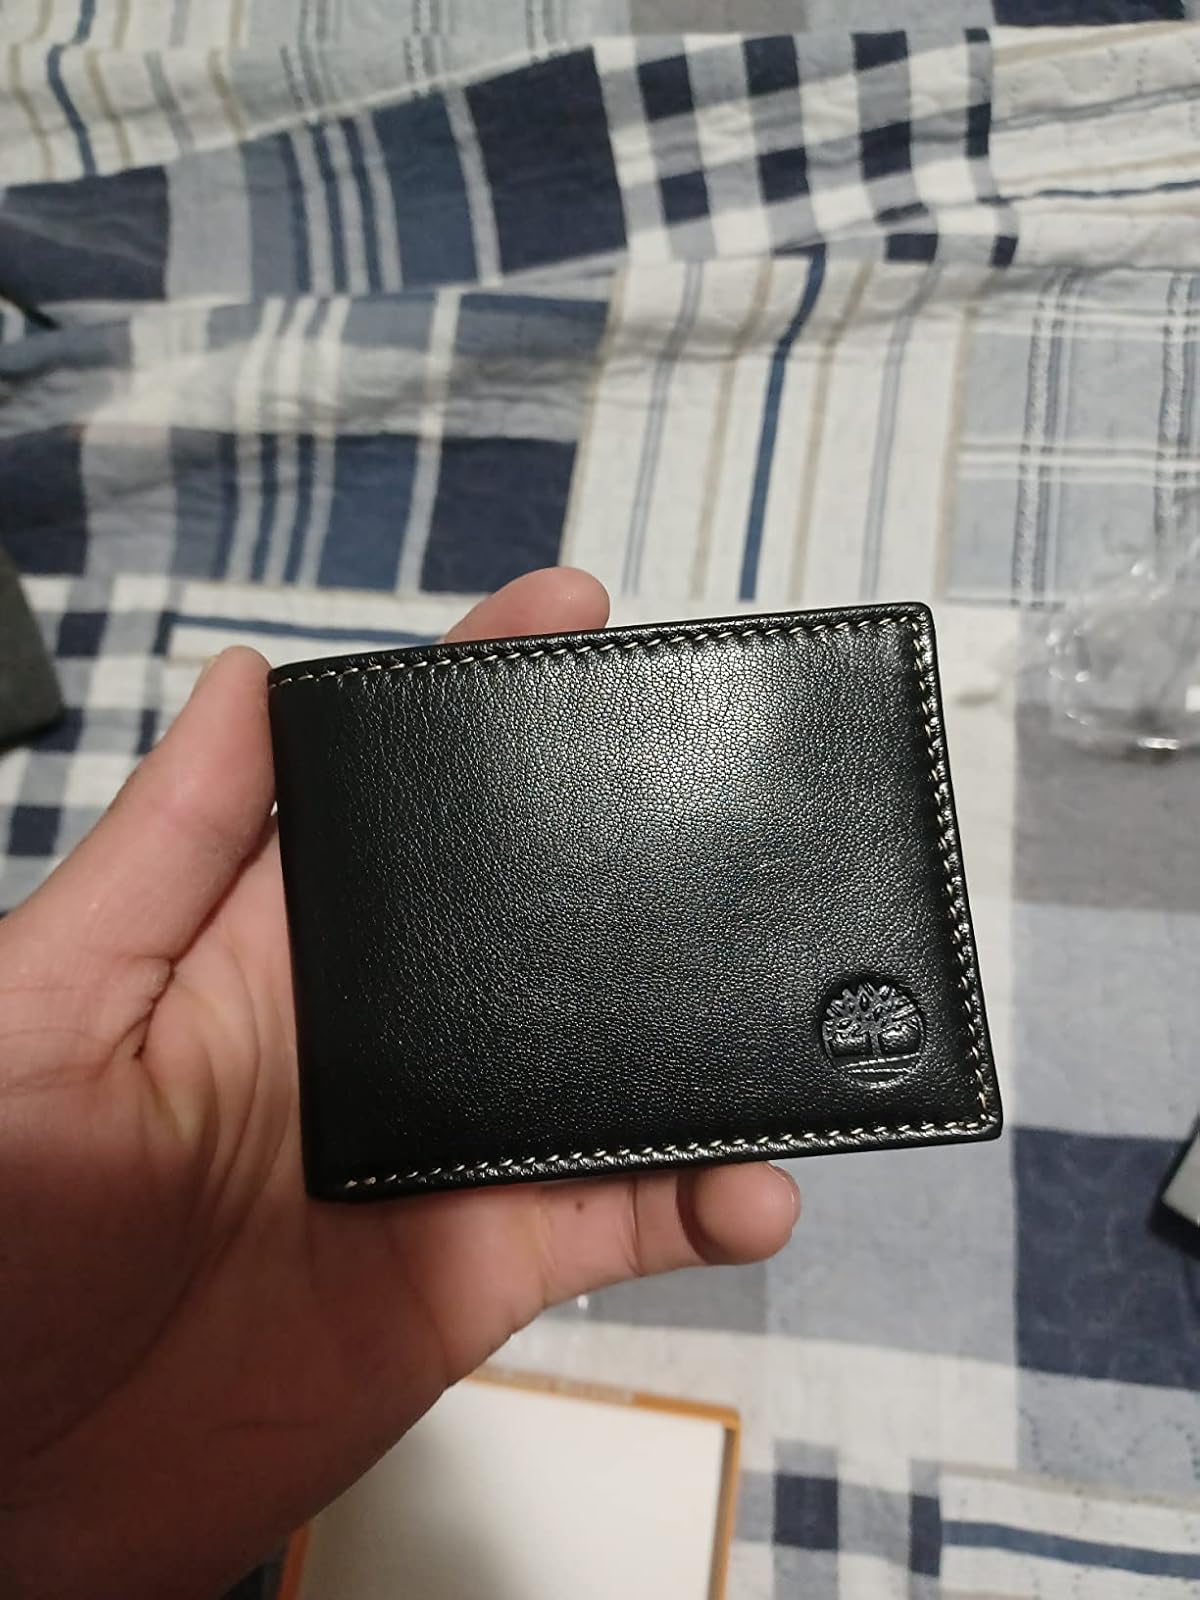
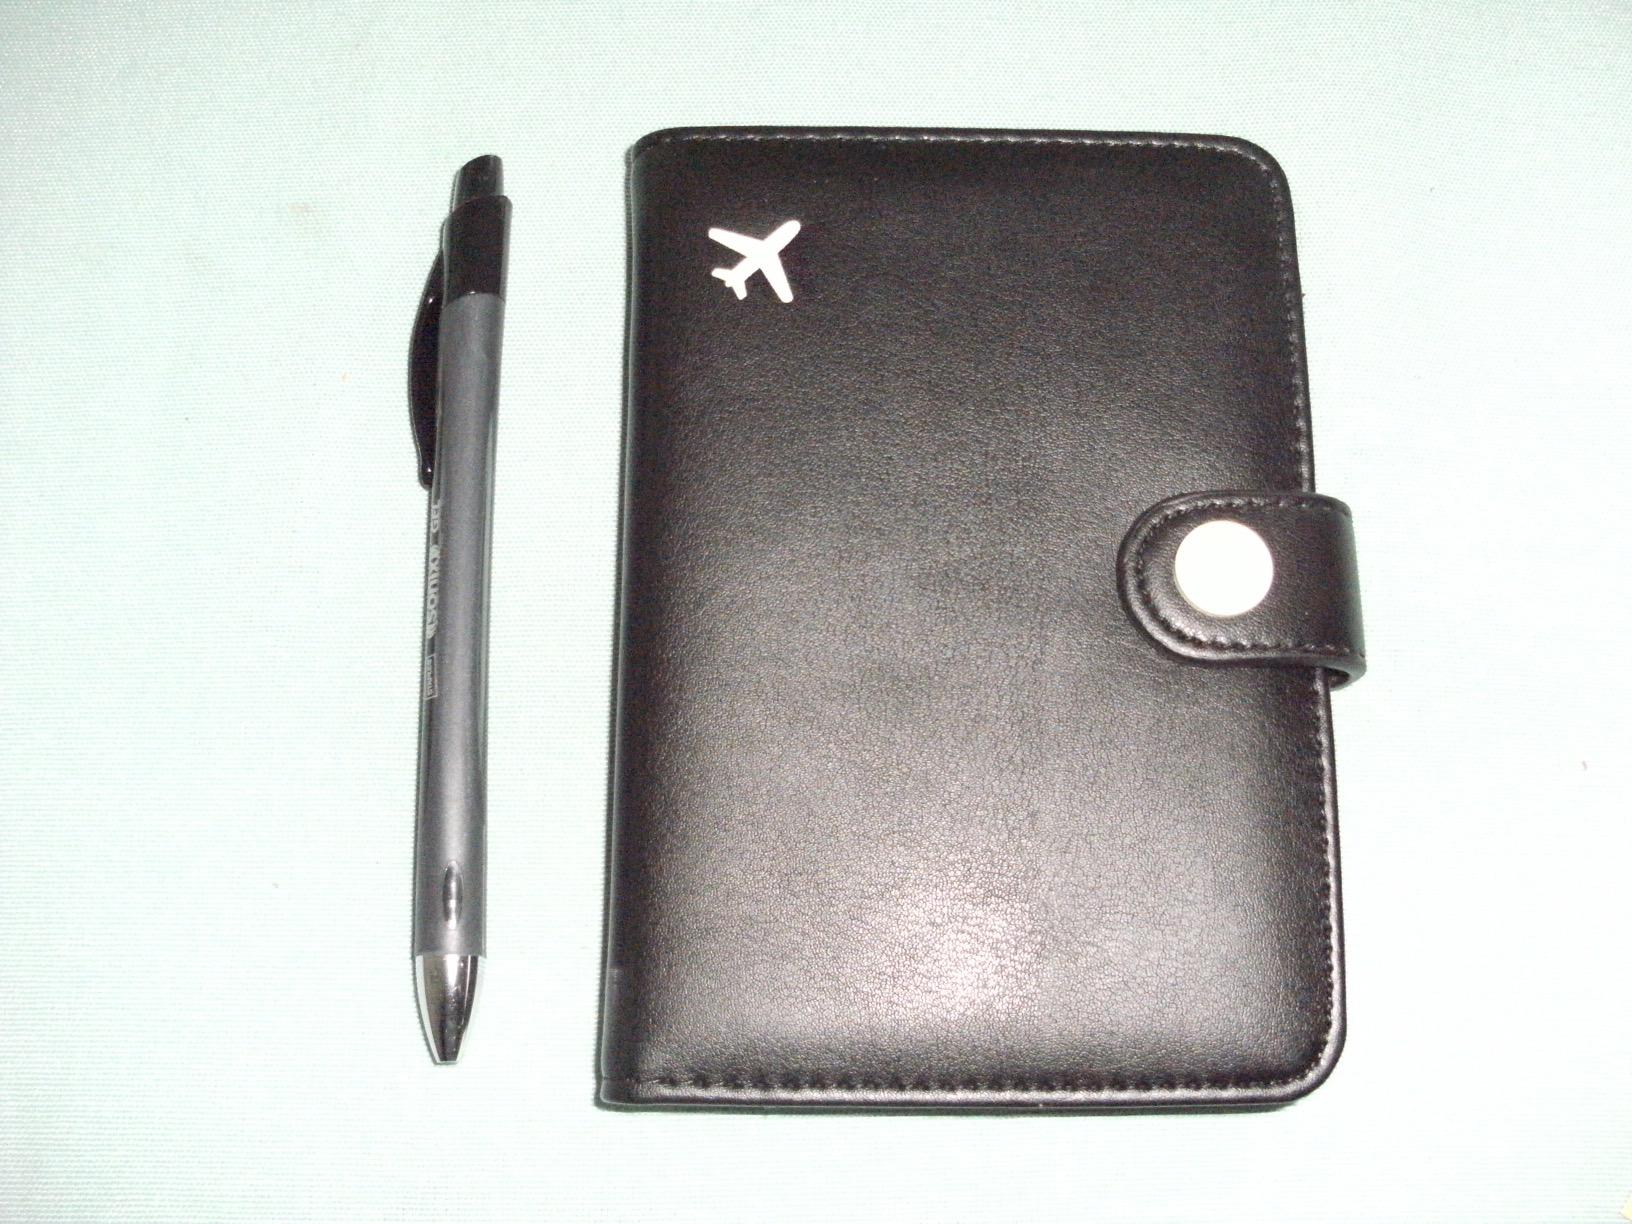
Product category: accessories_wallet
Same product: no